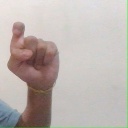
अक्षर: इ